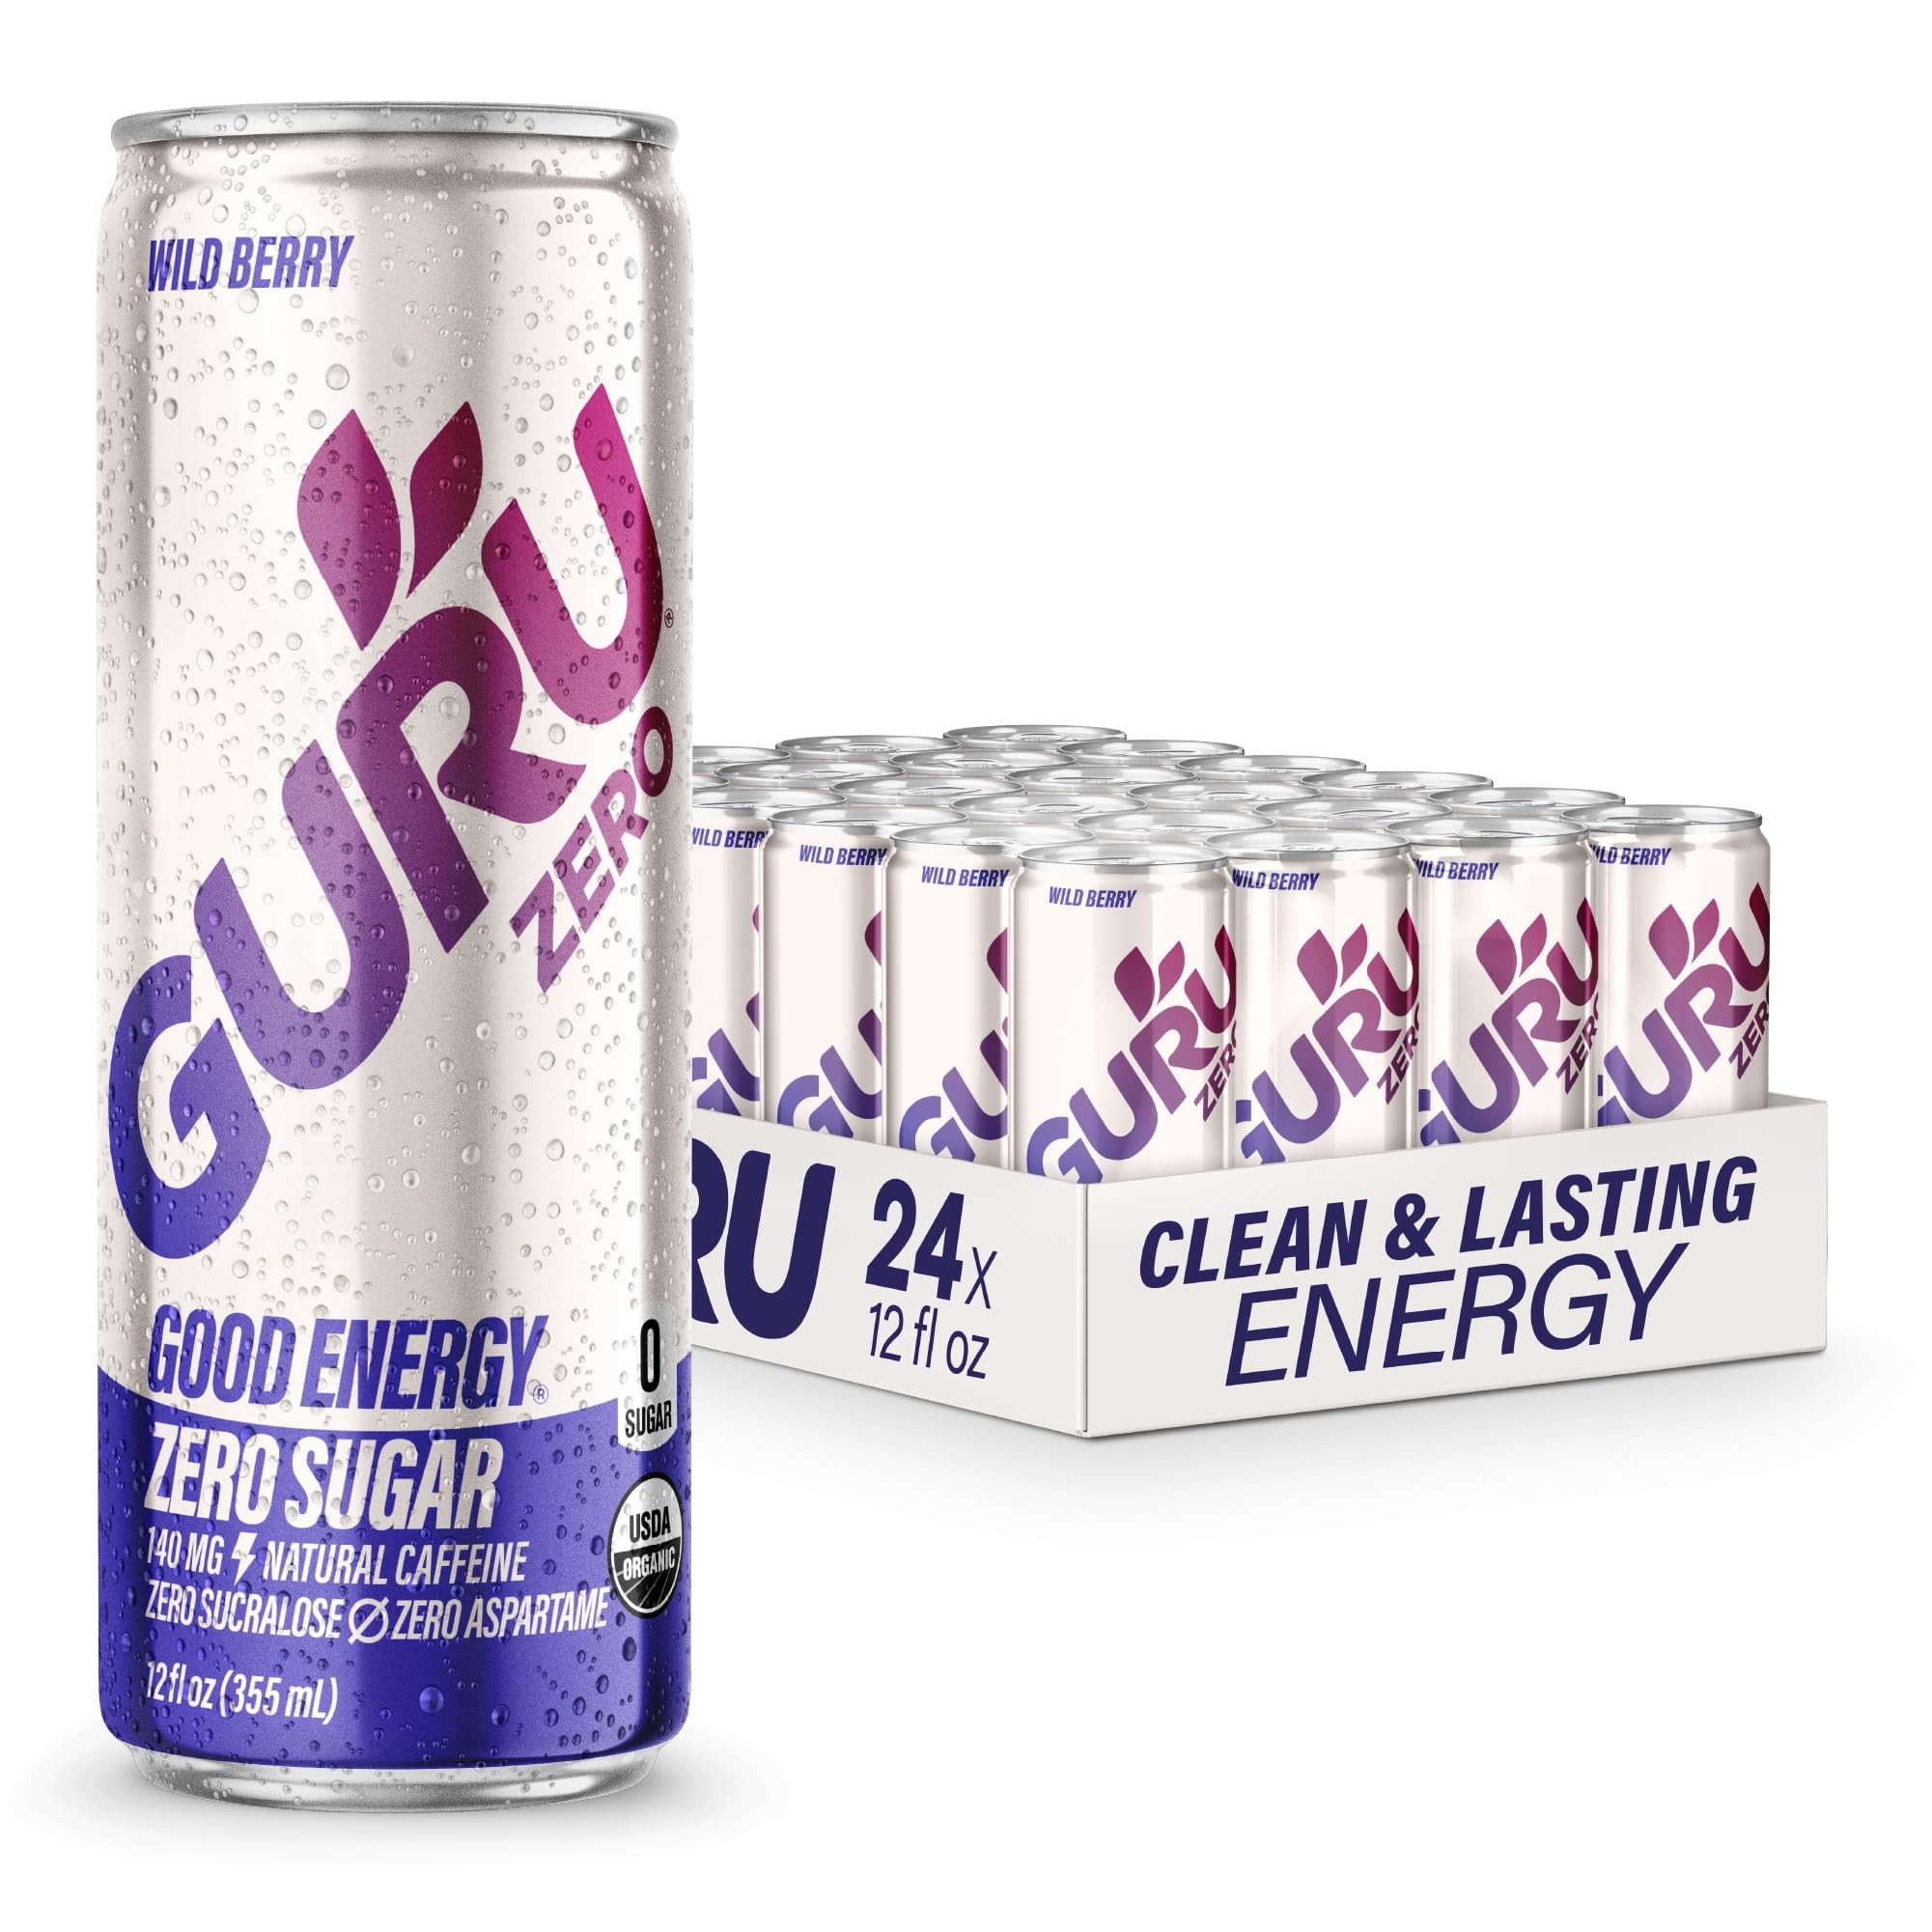
Item Name: GURU ZERO SUGAR Wild Berry Organic Energy Drink with Plant Based Natural Caffeine from Green Tea, Coconut Water, Prebiotic, Zero Added Sugars, Gluten Free & Vegan, Pre Workout, 140MG Caffeine, 12 Oz (Pack of 24)
Bullet Point 1: ORGANIC PLANT BASED ENERGY: GURU is crafted with organic ingredients and does not contain the synthetic components and high sugar content often found in traditional energy drinks. It offers a natural alternative for those seeking an increase in energy without the typical afternoon jitters and crashes.
Bullet Point 2: REV UP THE ENERGY BURN: Increase your body's energy-burning process with our blend of natural caffeine and EGCG/catechins, studied for its potential to increase efficiency. Enjoy the added hydration and health benefits from Coconut Water and Prebiotic Organic Blue Agave Inulin.
Bullet Point 3: 140 MG OF NATURAL CAFFEINE THAT LASTS: Ideal for pre workout or whenever you need an increase in energy. Each can of GURU Zero contains 140 mg of caffeine from green tea, which can support your body's energy-burning process and physical vitality while providing sustained energy.
Bullet Point 4: WILD ON TASTE, ZERO ON SUGAR: Enjoy the delicious flavors of Wildberries, featuring a blend of fruity wild forest blueberry, raspberry, strawberry, and the refreshing tangy & tart taste of red huckleberry. This product contains zero sugar, zero sucralose, and zero aspartame, offering a zero guilt experience.
Bullet Point 5: VEGAN, GLUTEN FREE & NON GMO: Our organic energy drinks are made with plant based ingredients. We strive to offer energy drinks that align with various dietary preferences, using real ingredients in a responsible sourcing and production process. Our drinks are USDA organic, non GMO, gluten free, vegan, and free from artificial additives.
Product Description: Experience GURU Wild Berry Organic Energy Drink, a refreshing and plant based beverage designed for those who seek a natural energy lift. This 12 oz, 24 pack drink is made with organic ingredients and excludes synthetic components and high sugar content typically found in traditional energy drinks. Crafted with natural caffeine from green tea, GURU provides 140 mg of caffeine per can, making it a suitable choice for pre workout or anytime you need an energy lift. Along with its natural caffeine, the drink features EGCG/catechins, which are known for their potential to increase energy efficiency. Hydrate with the added benefits of coconut water and prebiotic organic blue agave inulin, known for their hydration and health properties. Savor the delightful wild berry flavors, a blend of fruity wild forest blueberry, raspberry, strawberry, and the tangy taste of red huckleberry. GURU Wild Berry is free from sugar, sucralose, and aspartame, offering a guilt-free indulgence. Made to fit various dietary preferences, this energy drink is vegan, gluten free, non GMO, and USDA organic. GURU's commitment to using real ingredients and responsible sourcing practices help ensure a drink that aligns with your values and dietary needs. Enjoy a delicious, clean, and invigorating beverage with GURU Wild Berry Organic Energy Drink.
Value: 12.0
Unit: Fl Oz

Price: 59.99